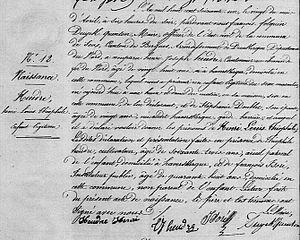
Acte de naissance du Père Henri Heudre
Henri Louis Théophile Heudre ou plus simplement Henri Heudre, né le 20 avril 1861 à Socx et décédé le 25 février 1938 à Bhannes, est un religieux français de l'ordre des lazaristes, missionnaire en Belgique et en Orient, puis visiteur provincial au Proche-Orient.